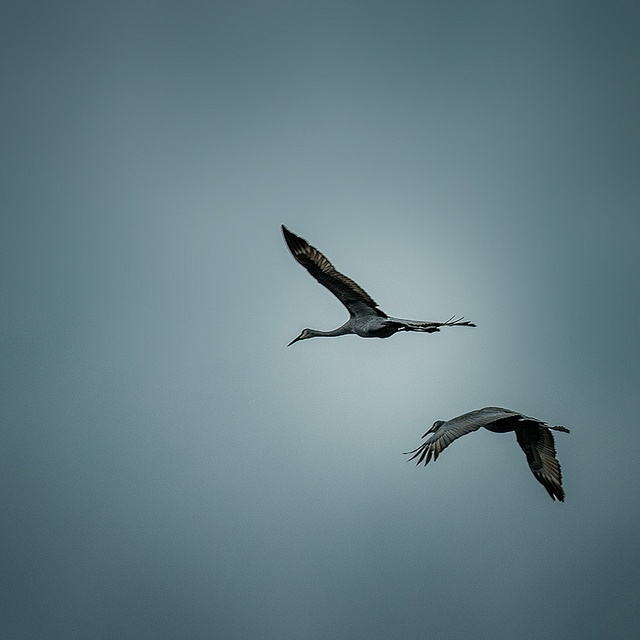
A couple of birds flying through a cloudy sky.
Two birds flying next to each other in day.
Two birds are flying side by side in a cloudy sky.
a couple of birds that are flying through the sky
Two birds flying side by side in  a dark sky.